Cumfybus

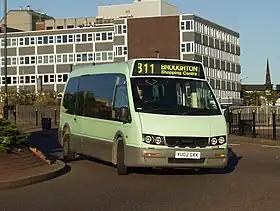
Optare Alero in Birkenhead in August 2007

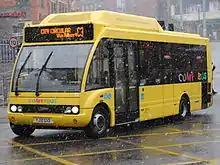
Optare Solo hybrid in Liverpool in March 2013

Cumfybus is a bus company based in Southport, Merseyside.